Vladislav Reznik

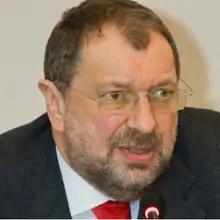

Vladislav Matusovich Reznik (born 17 May 1954) is a Russian businessman and politician. He is the chairman of the insurance company Rus, member of the general council of the United Russia political party, Chairman of the State Duma Committee on Finances, former chairman of Rosgosstrakh.